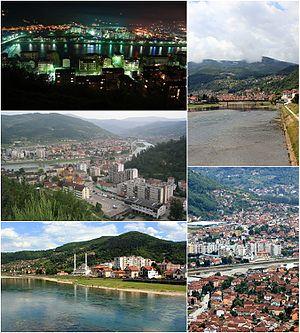
Goražde est une ville et une municipalité de Bosnie-Herzégovine située dans le canton du Podrinje bosnien et dans la Fédération de Bosnie-et-Herzégovine. Selon les premiers résultats du recensement bosnien de 2013, la ville intra muros compte 12 512 habitants et la municipalité 22 080.